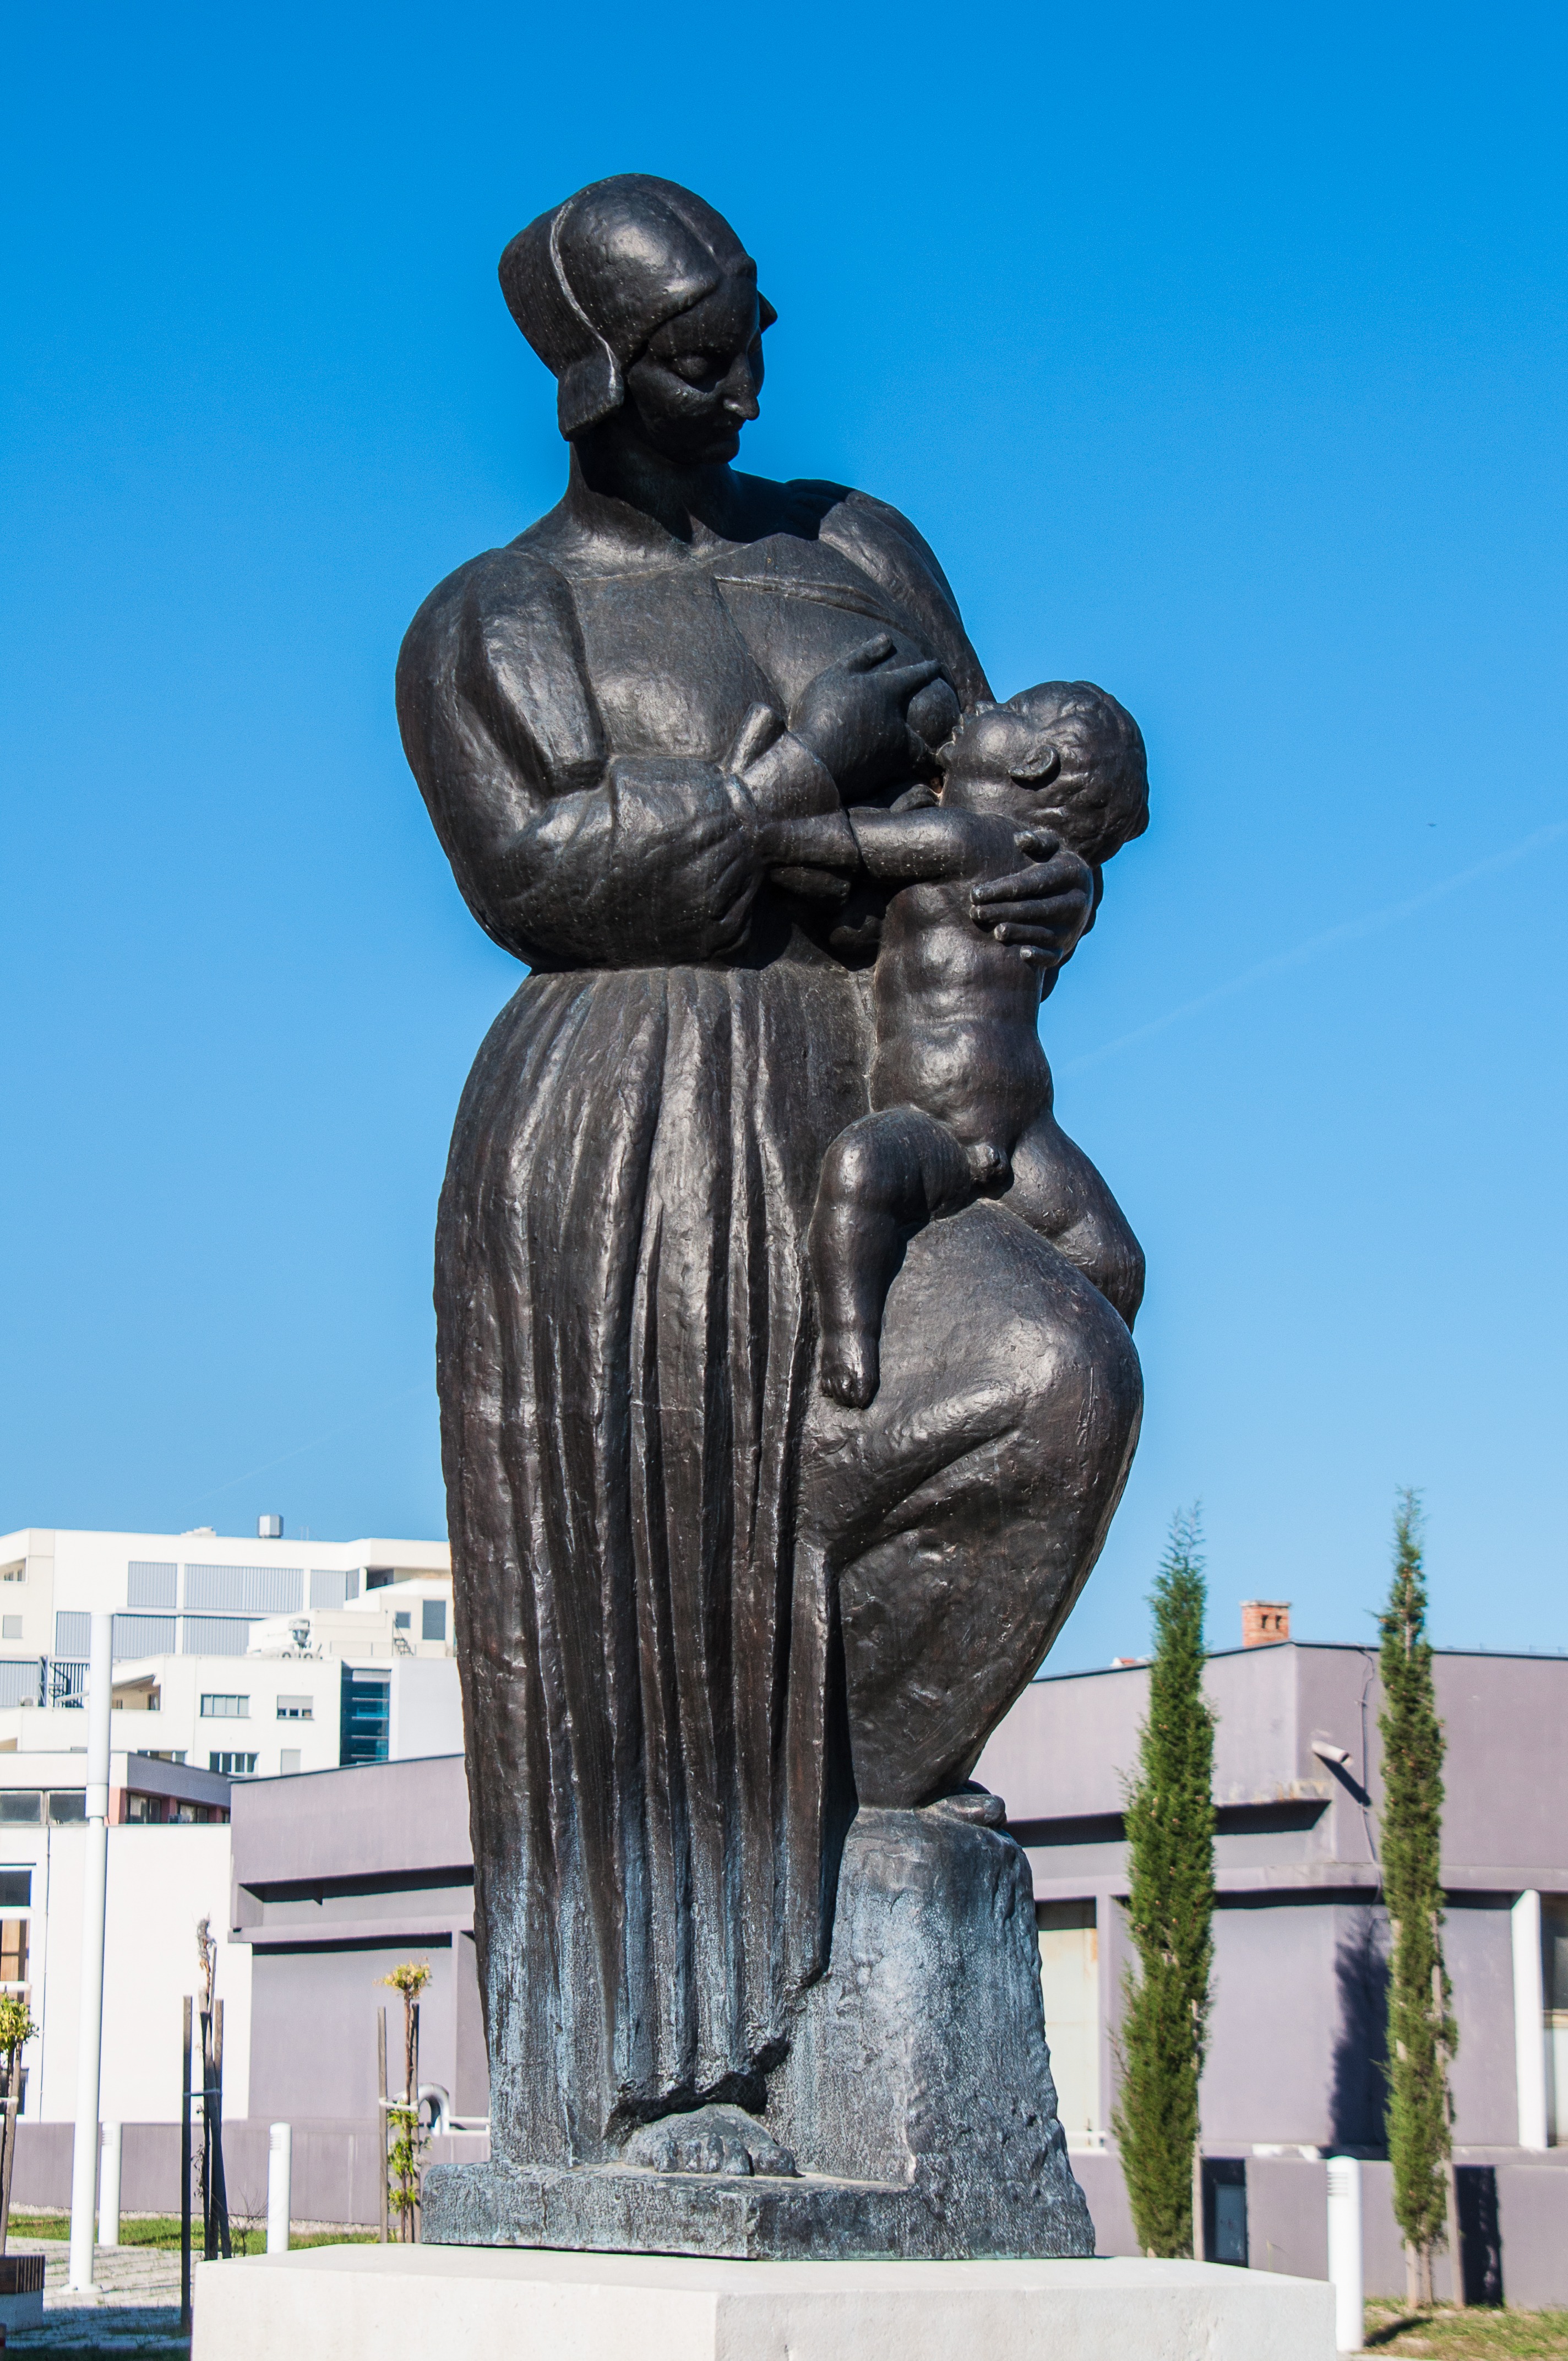
monument, statue, landmark, together, artwork, sculpture, memorial, art, togetherness, for two, mother and child, breastfeeding